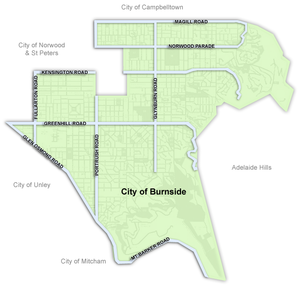
La Ville de Burnside est une zone d'administration locale au sud-ouest du centre ville d'Adélaïde en Australie-Méridionale en Australie.